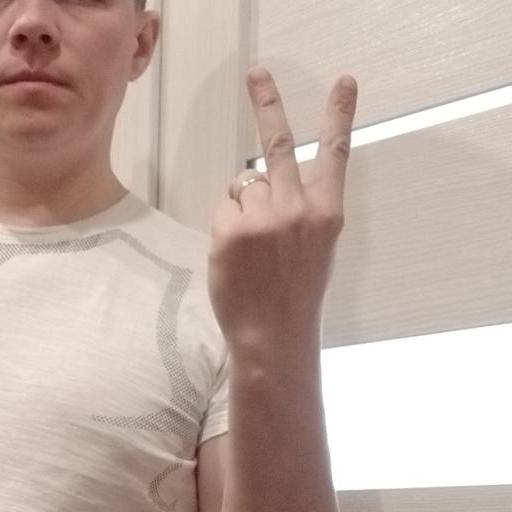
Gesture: peace_inverted